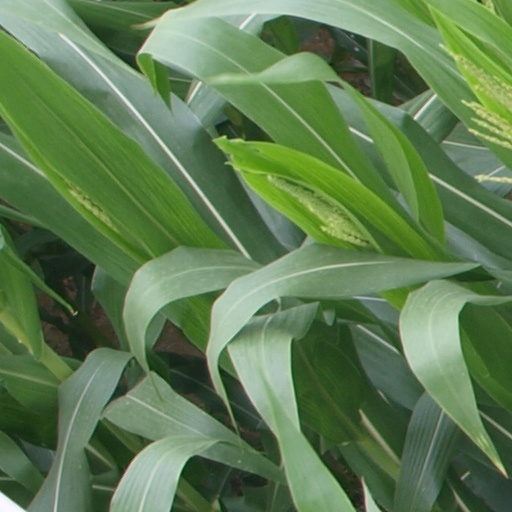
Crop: maize; corn